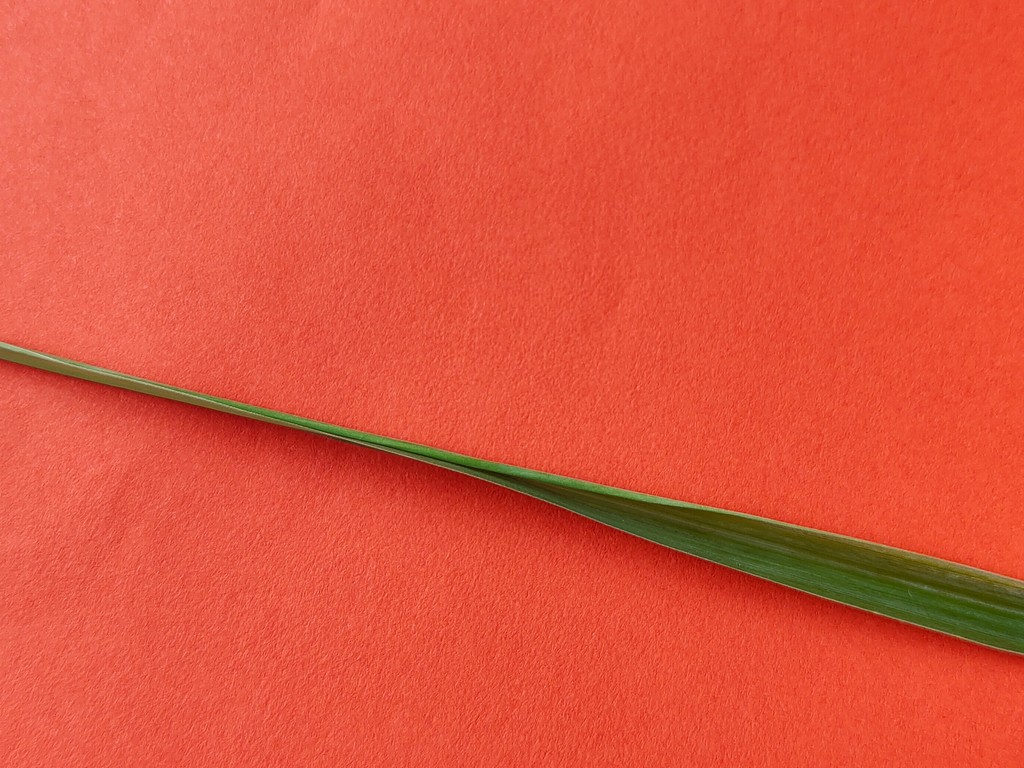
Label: Healthy